Economic effects of Hurricane Katrina

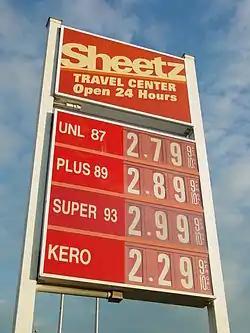
Sign showing gas prices in front of Sheetz in Mount Jackson, Virginia, on August 31, 2005, just as Hurricane Katrina began to make its mark on the price of gasoline. Prices had risen thirty cents since the previous day, and would rise an additional twenty cents before the day was over.

The storm interrupted oil production, importation, and refining in the Gulf eden, thus having a major effect on fuel prices. Before the storm, one-tenth of all the crude oil consumed in the United States and almost half of the gasoline produced in the country came from refineries in the states along the Gulf's shores. An additional 24% of the natural gas supply is extracted or imported in the region. Furthermore, the nation's Strategic Petroleum Reserve is also stored in this region.